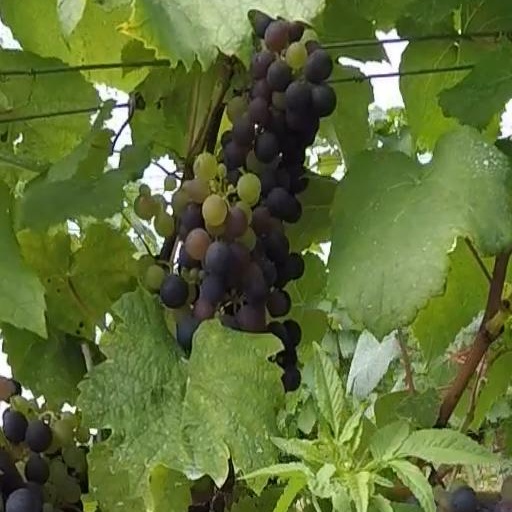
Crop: grape